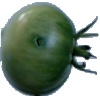
Label: Tomato not Ripened 1